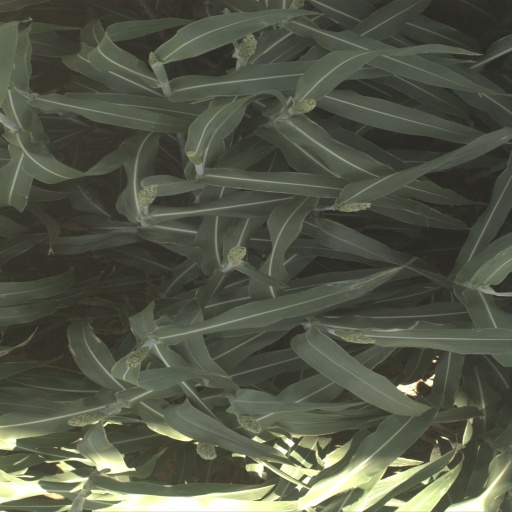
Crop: sorghum